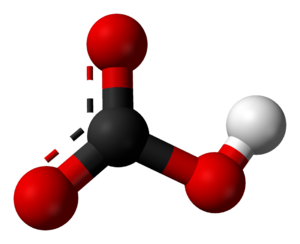
Le bicarbonate, ou hydrogénocarbonate, est un ion polyatomique dont la formule chimique est HCO₃⁻.